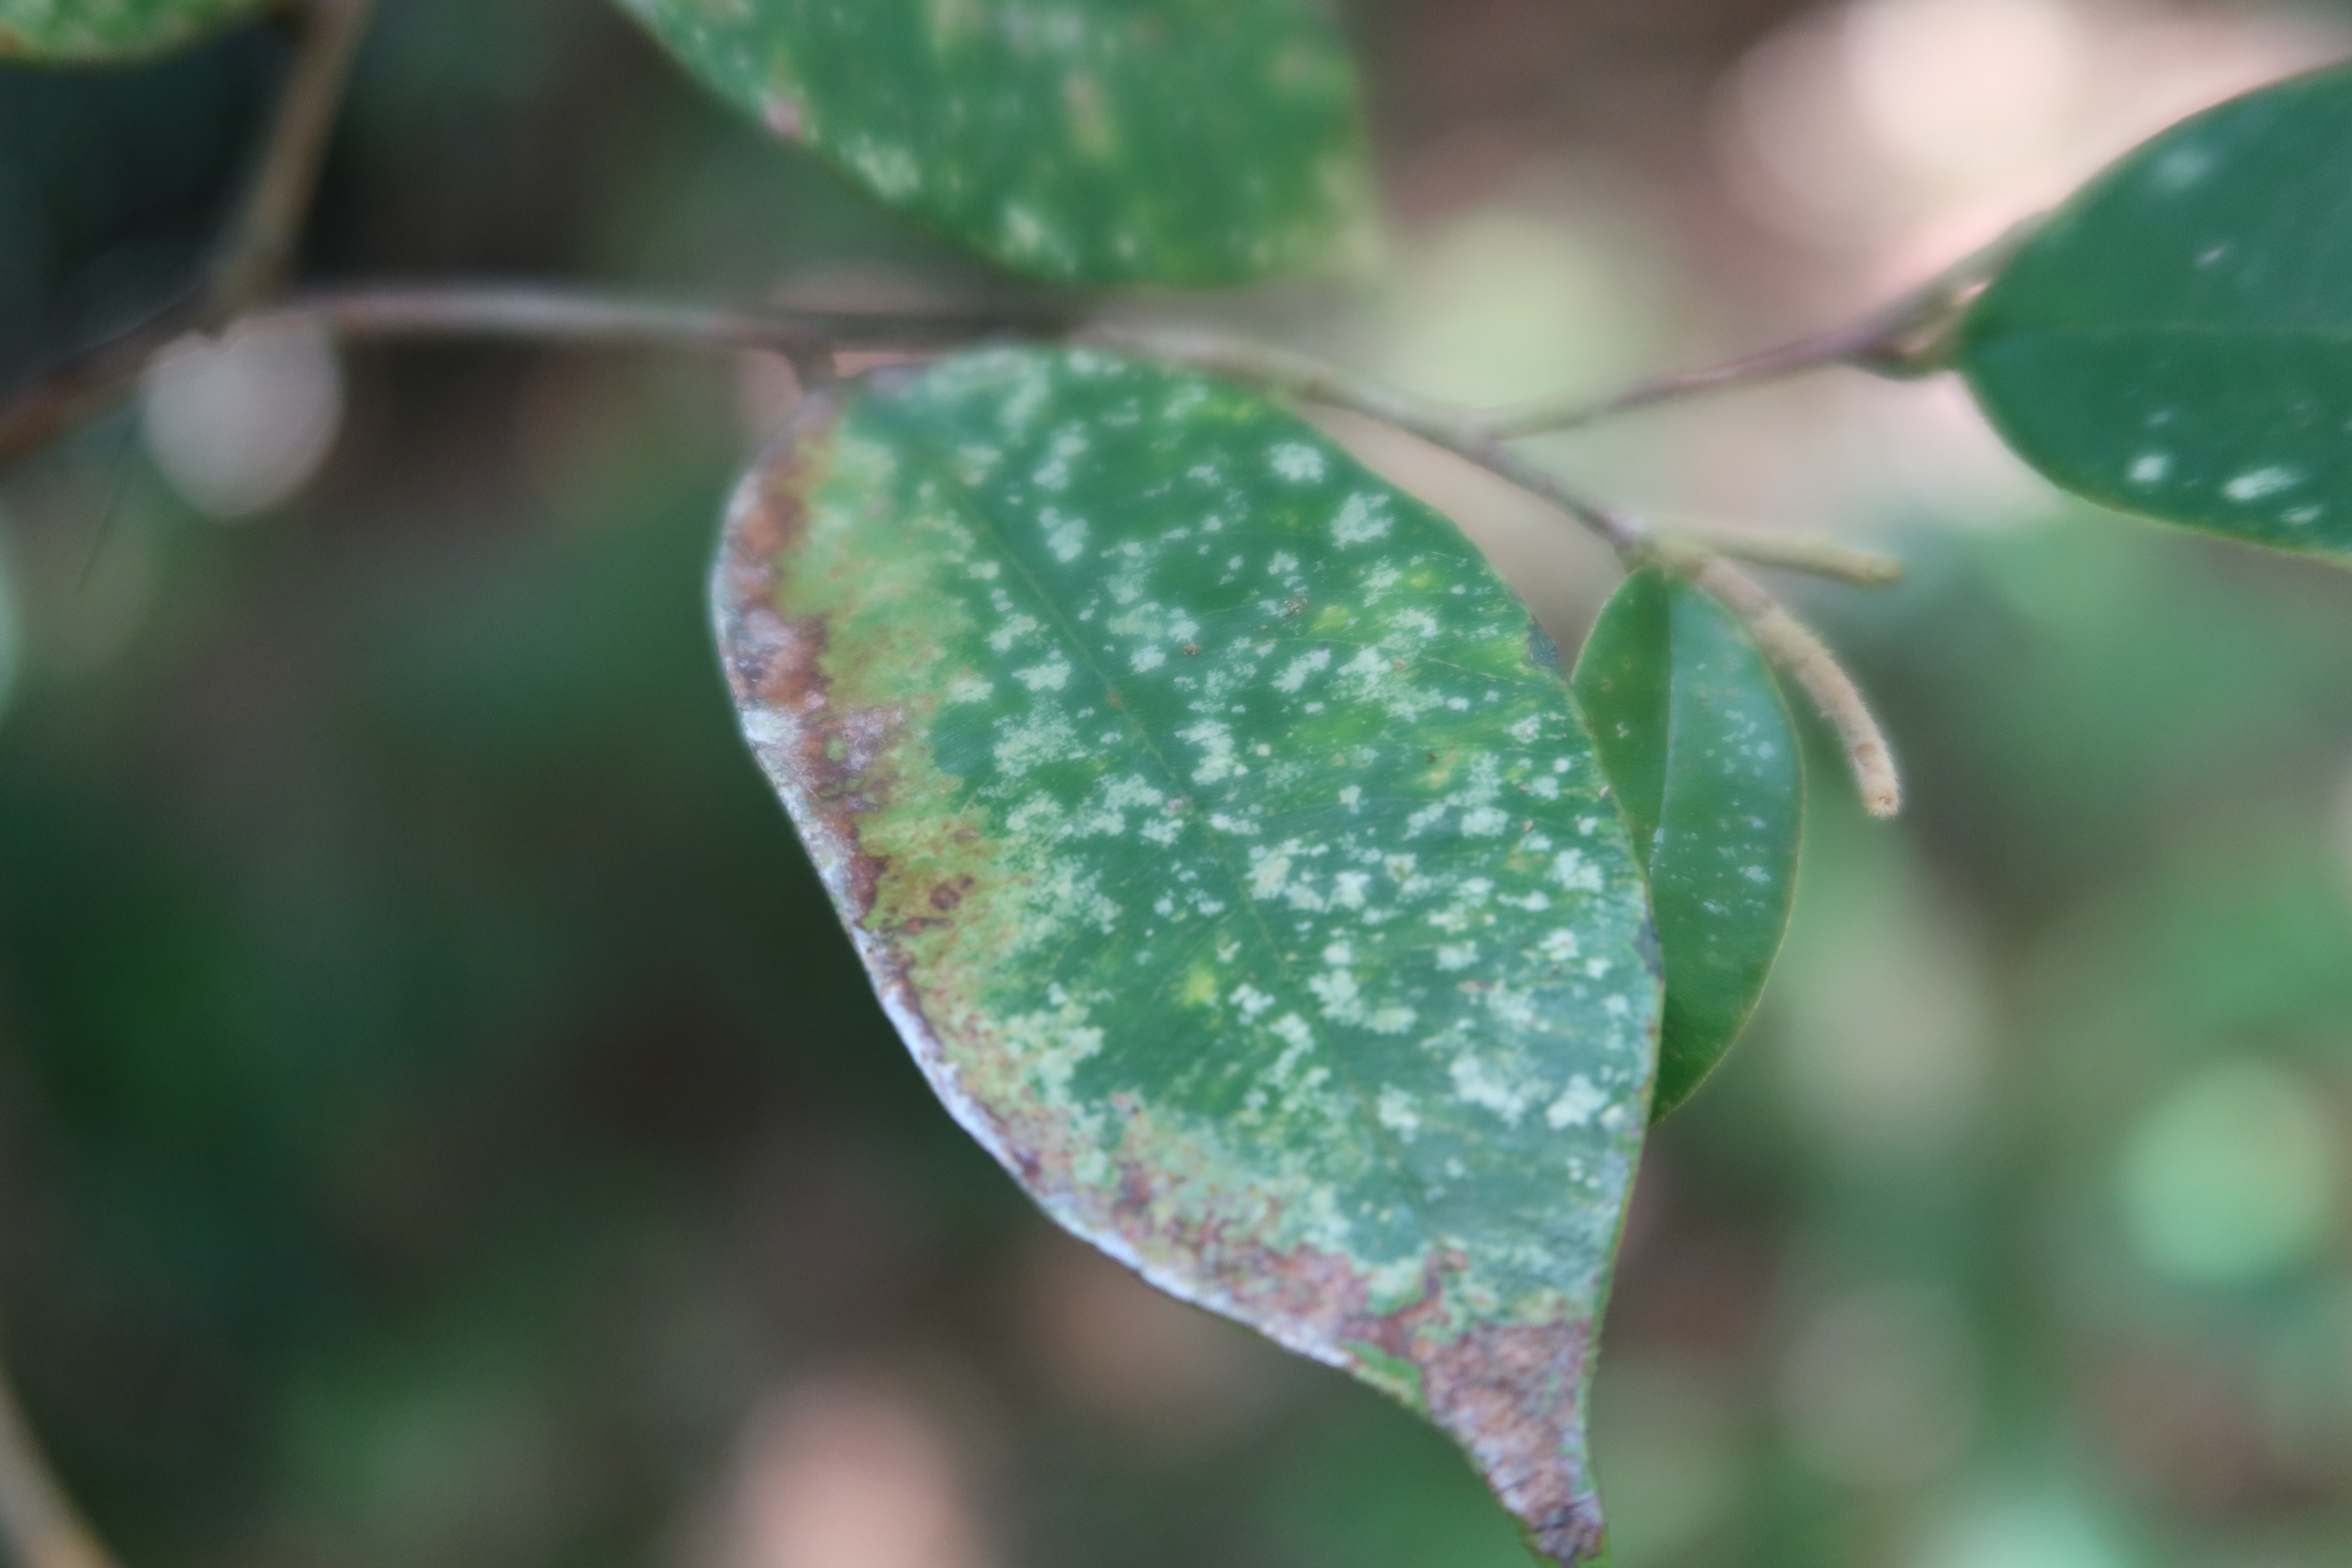
Label: Powdery mildew